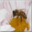
Label: bee